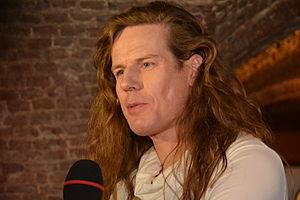
Lieven Debrauwer est un réalisateur belge né à Roulers le 15 avril 1969.